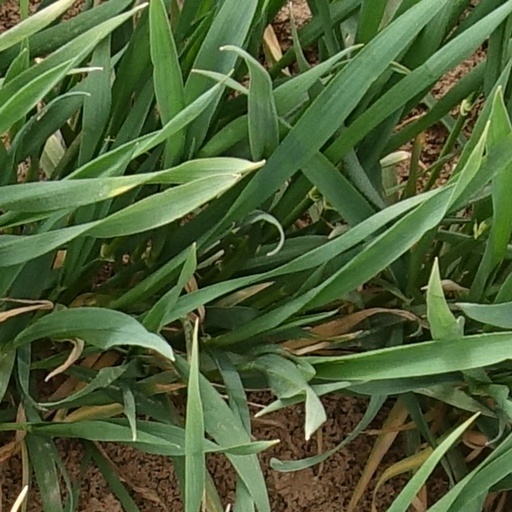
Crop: wheat